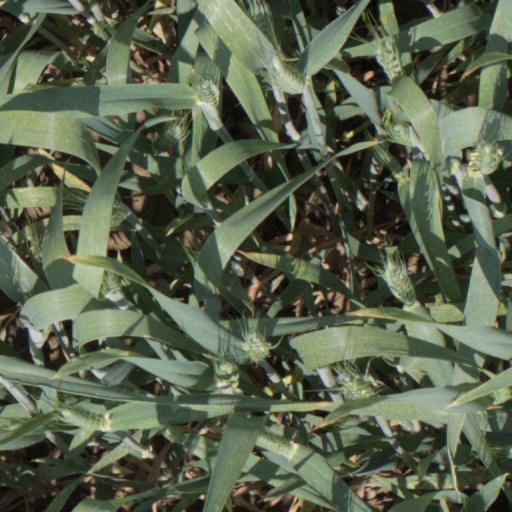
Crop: wheat